SS Rotterdam (1908)

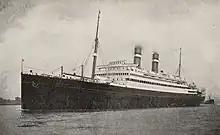
"Rotterdam" in about 1910

"Rotterdam"s registered length was , her beam was and her depth was . Her tonnages were , and . Her displacement was 36,870 tons at draught. The hull was divided into watertight compartments by 13 transverse bulkheads and one bulkhead along the centre line of the ship. The bottom of the hull was double. She had bilge keels.